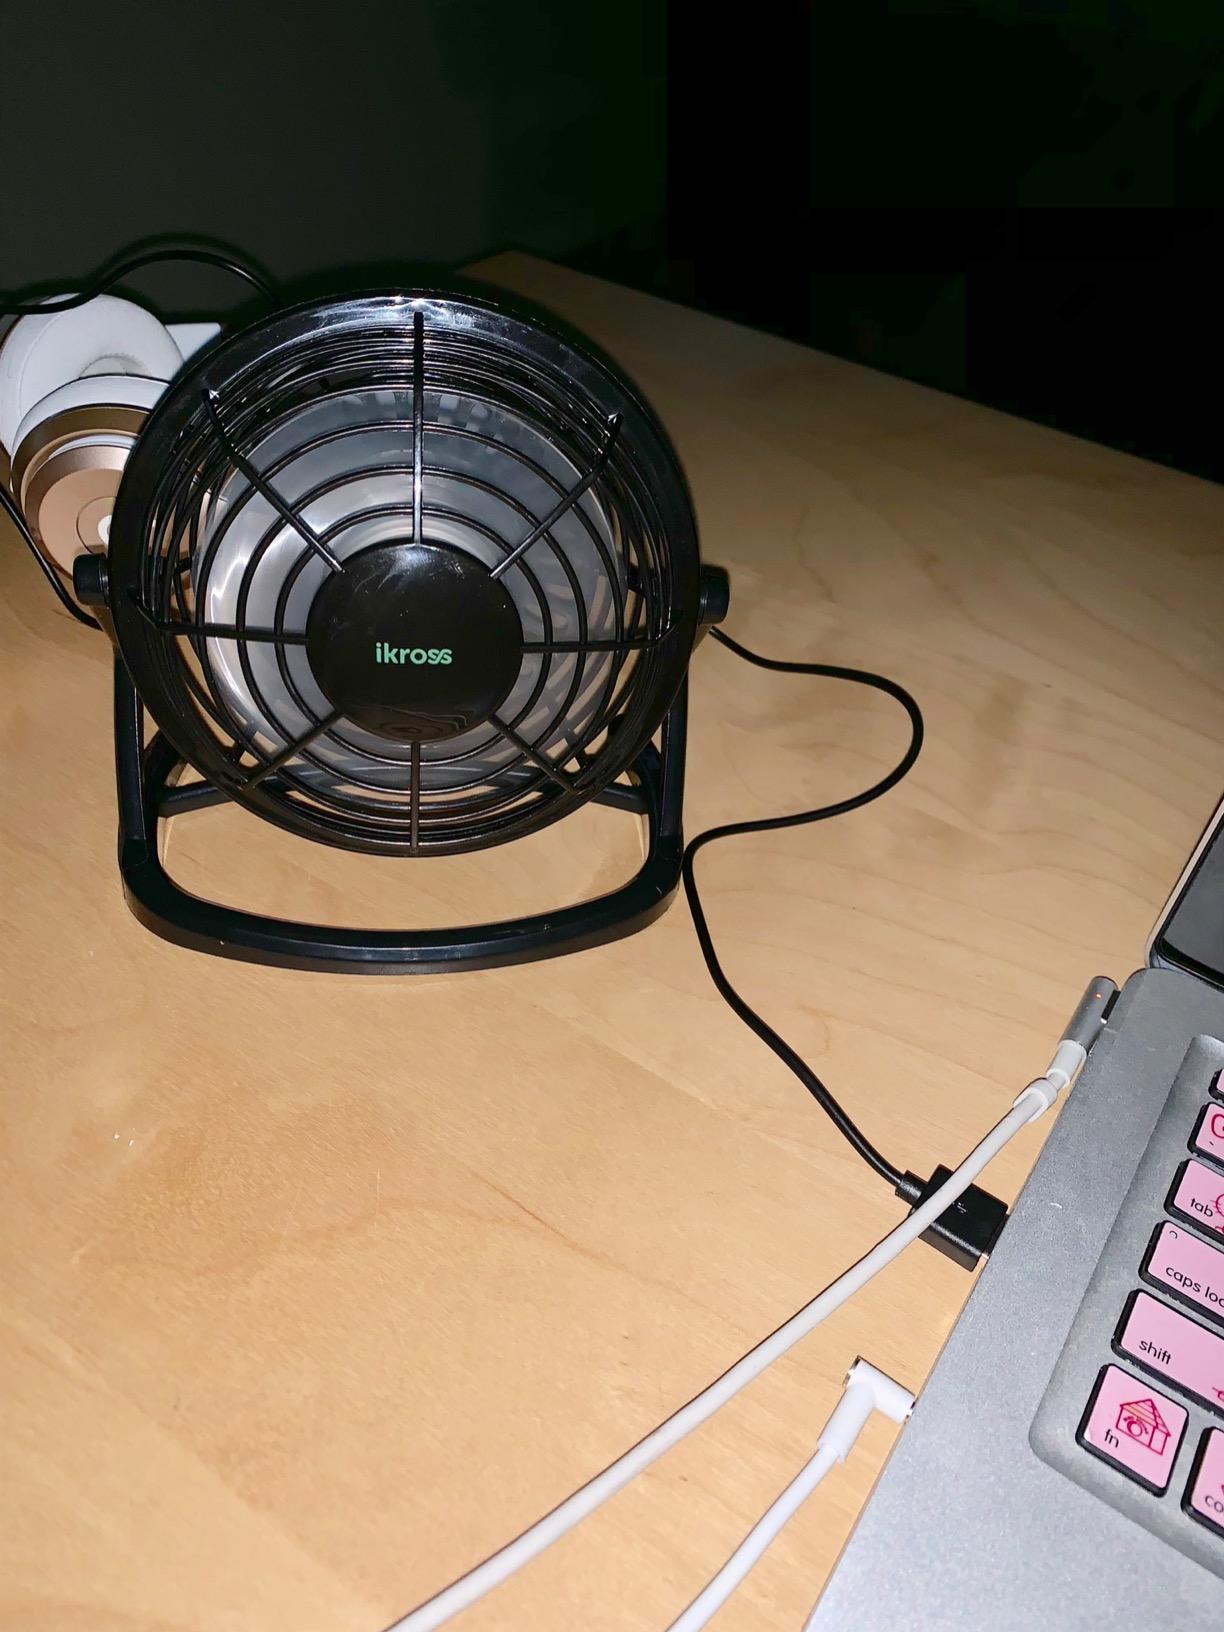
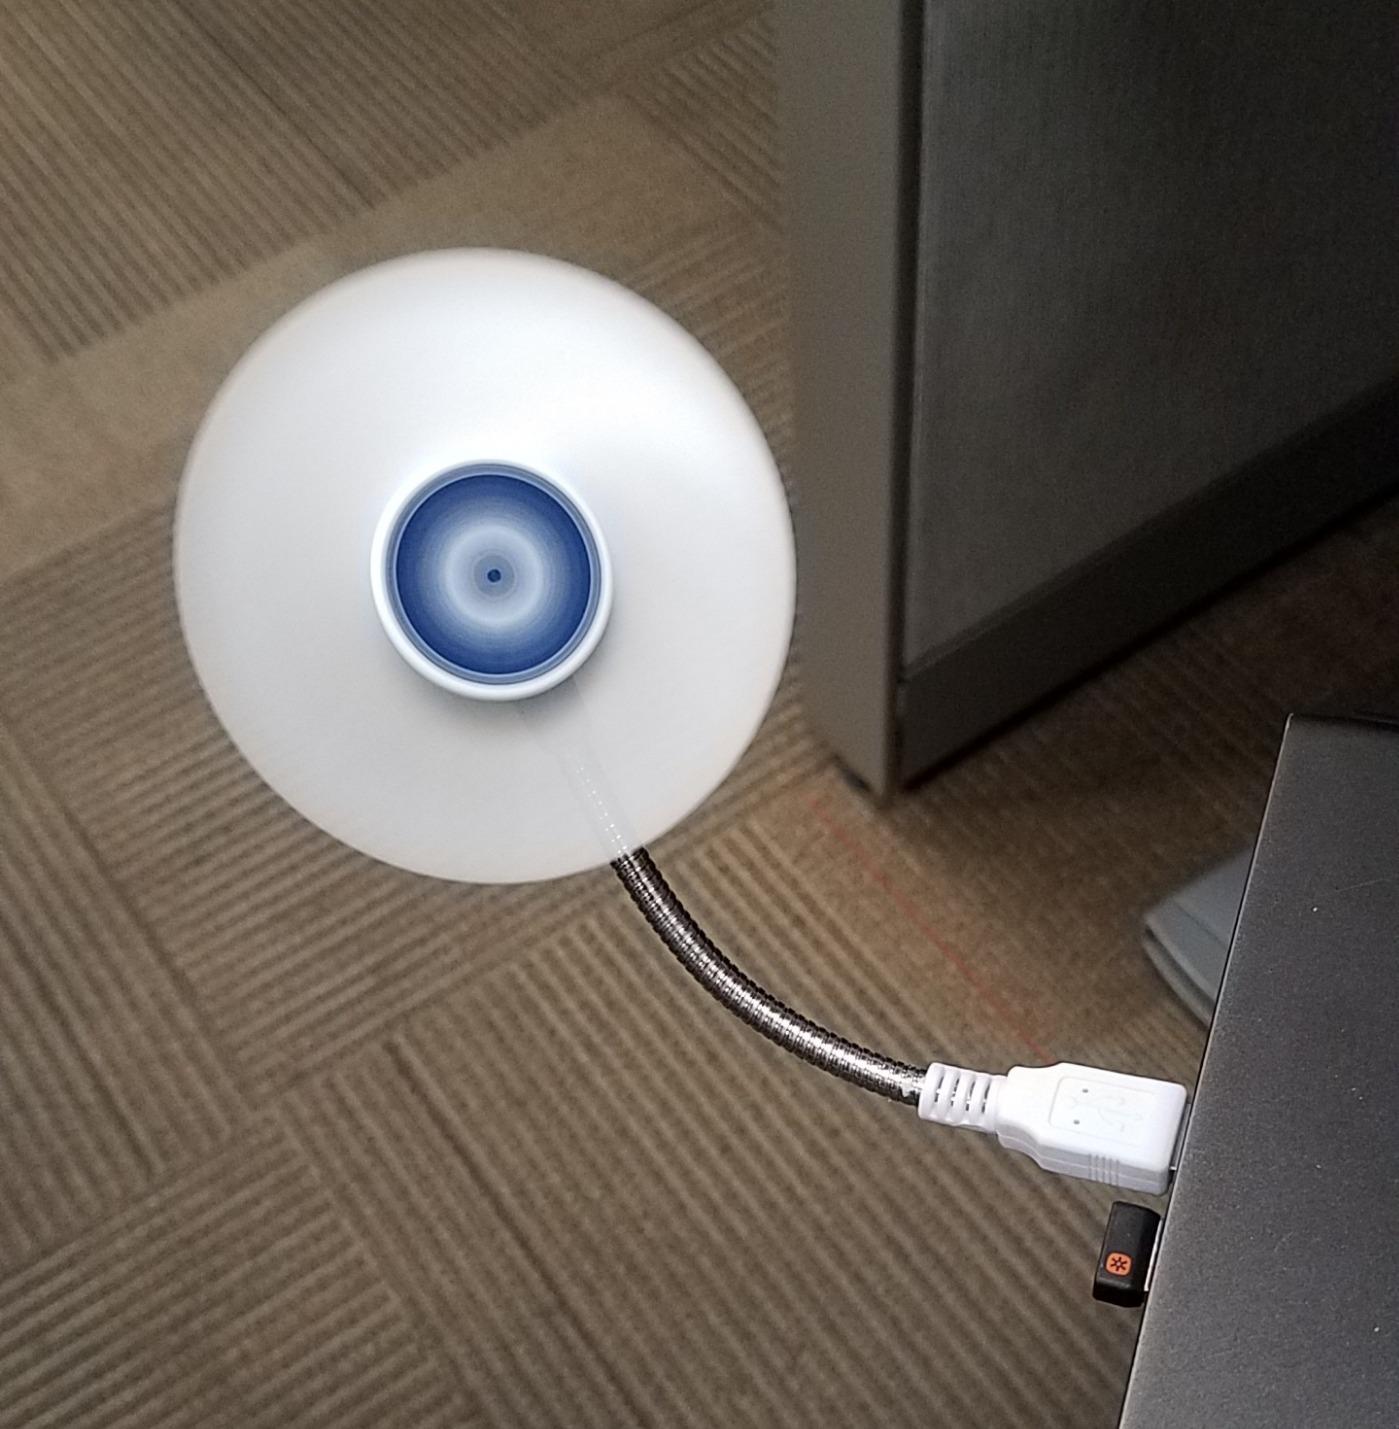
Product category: fan
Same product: no